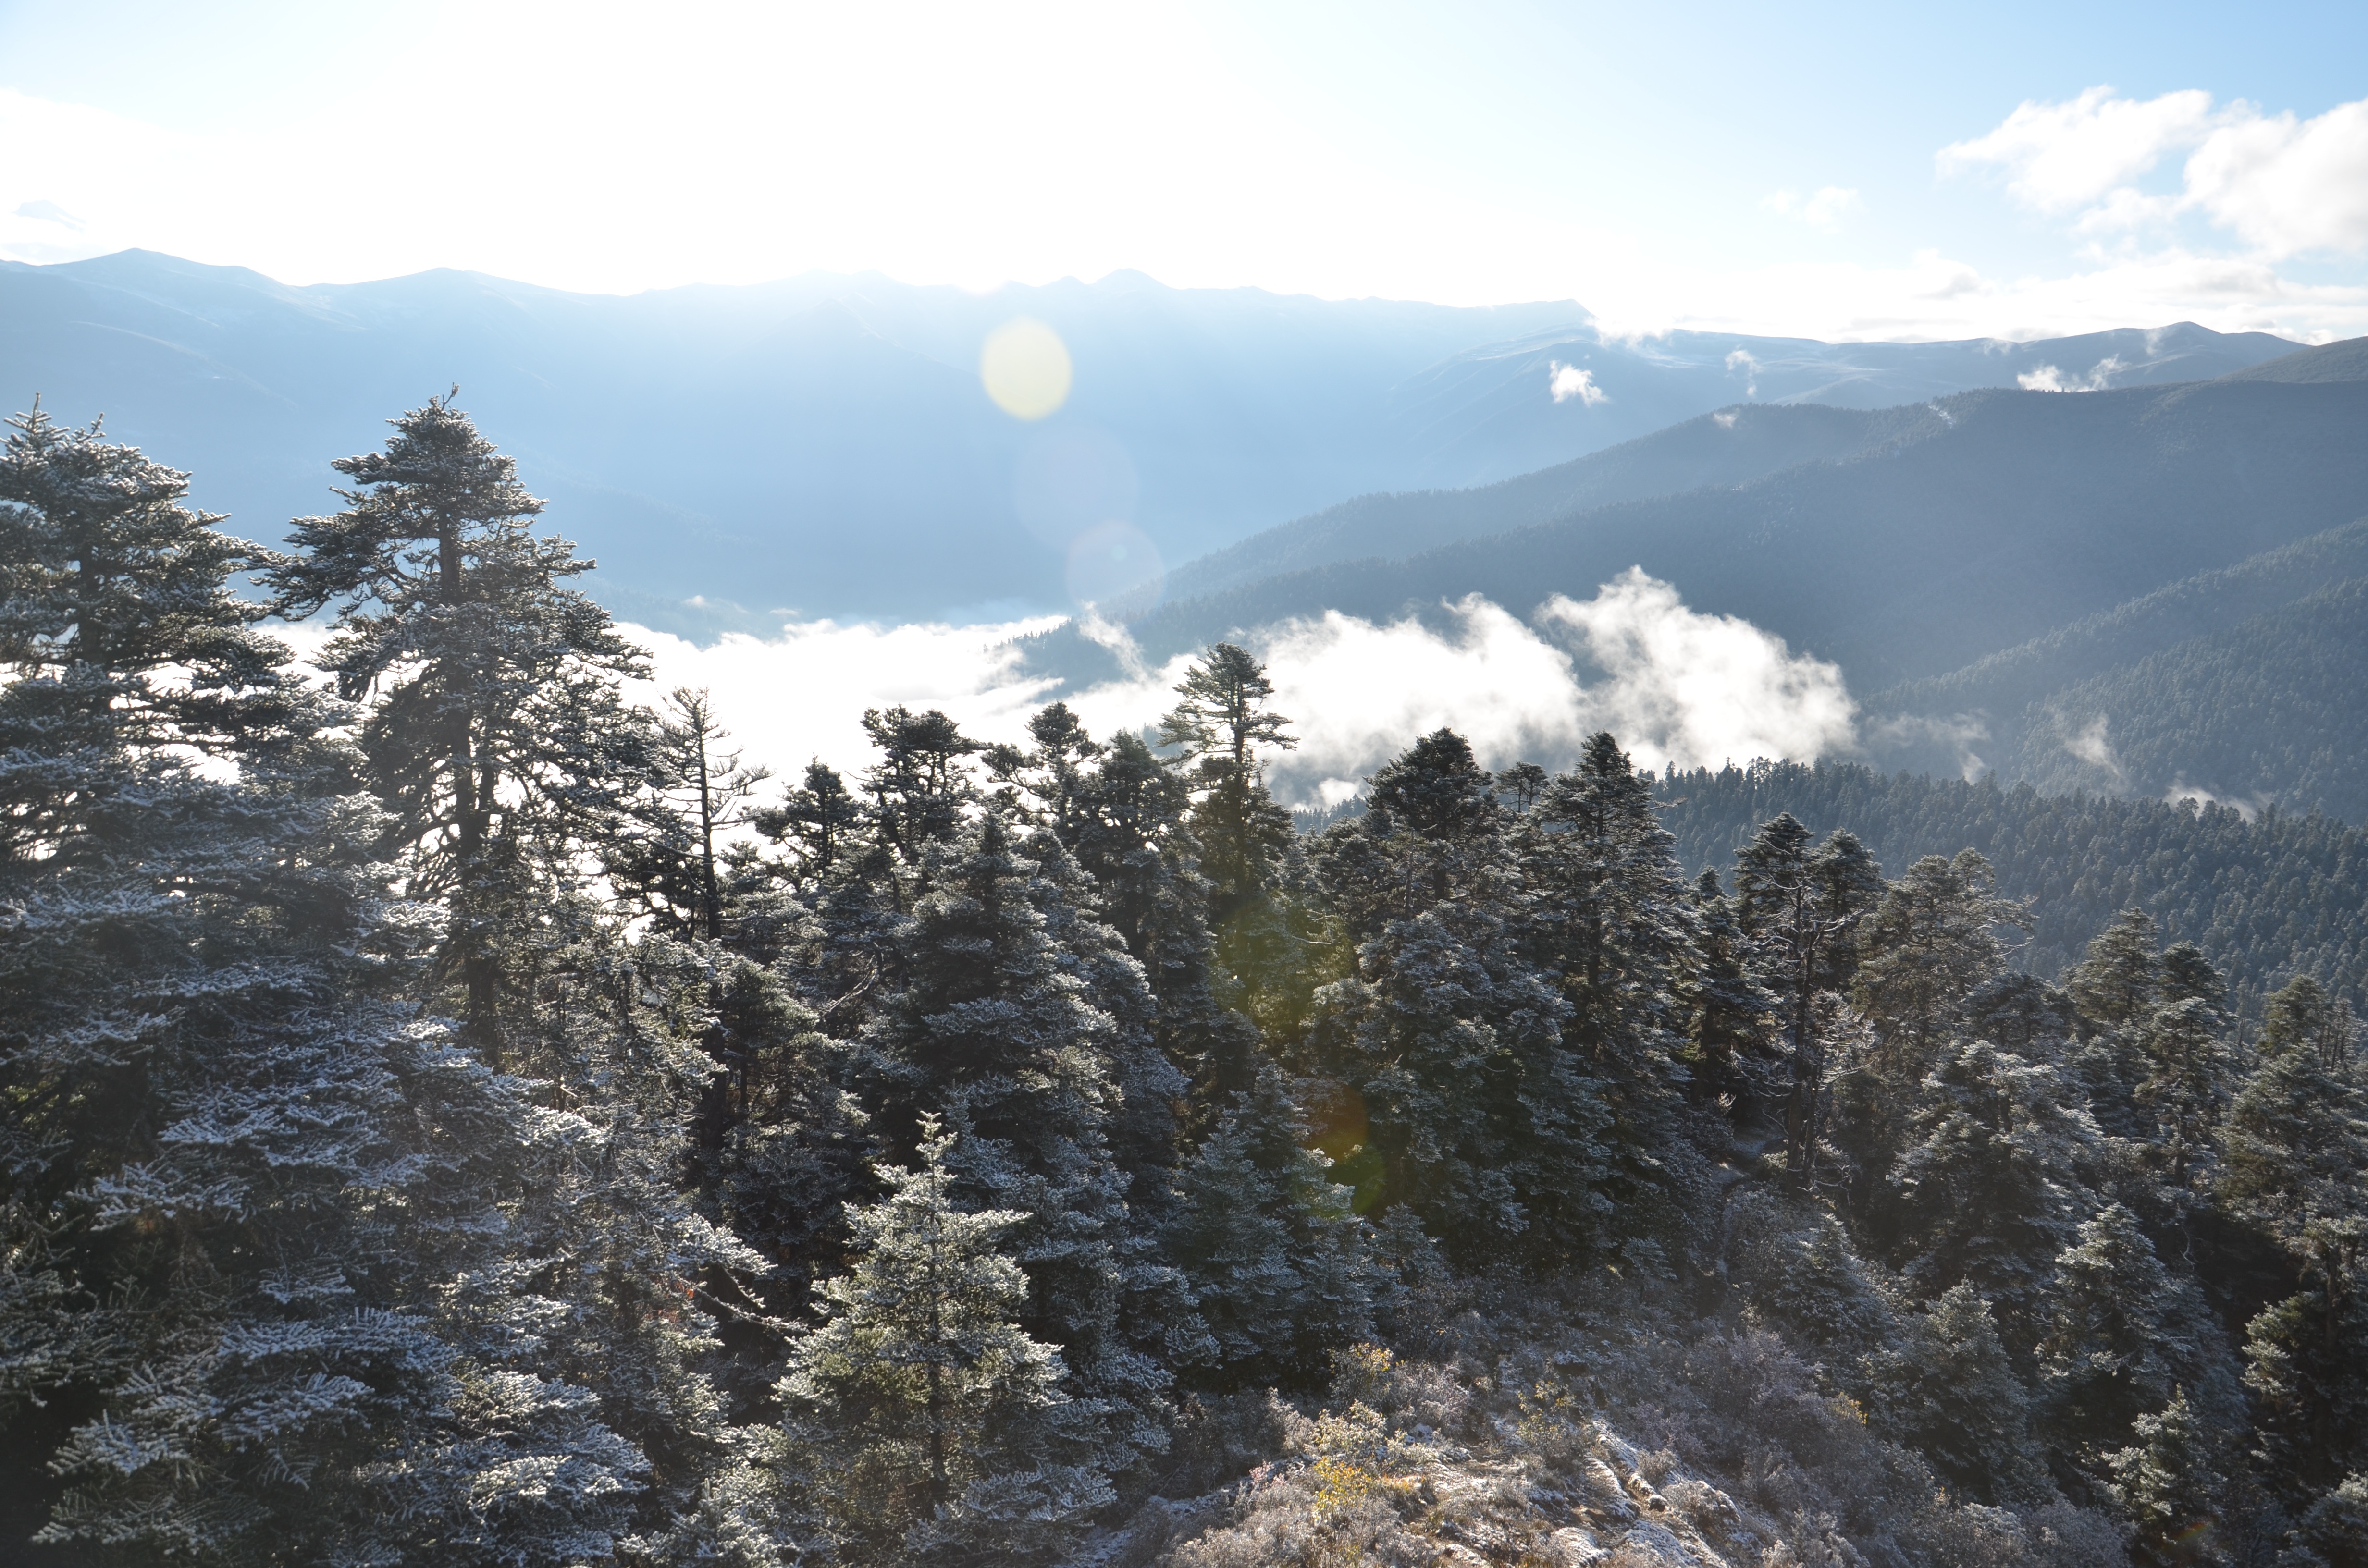
wilderness, walking, mountain, snow, cloud, sunshine, trail, photography, adventure, valley, mountain range, weather, ridge, summit, tibet, alps, plateau, wonderland, fell, views, cedar, landform, nyingchi, mountain pass, geographical feature, atmospheric phenomenon, mountainous landforms, xue bai, binata